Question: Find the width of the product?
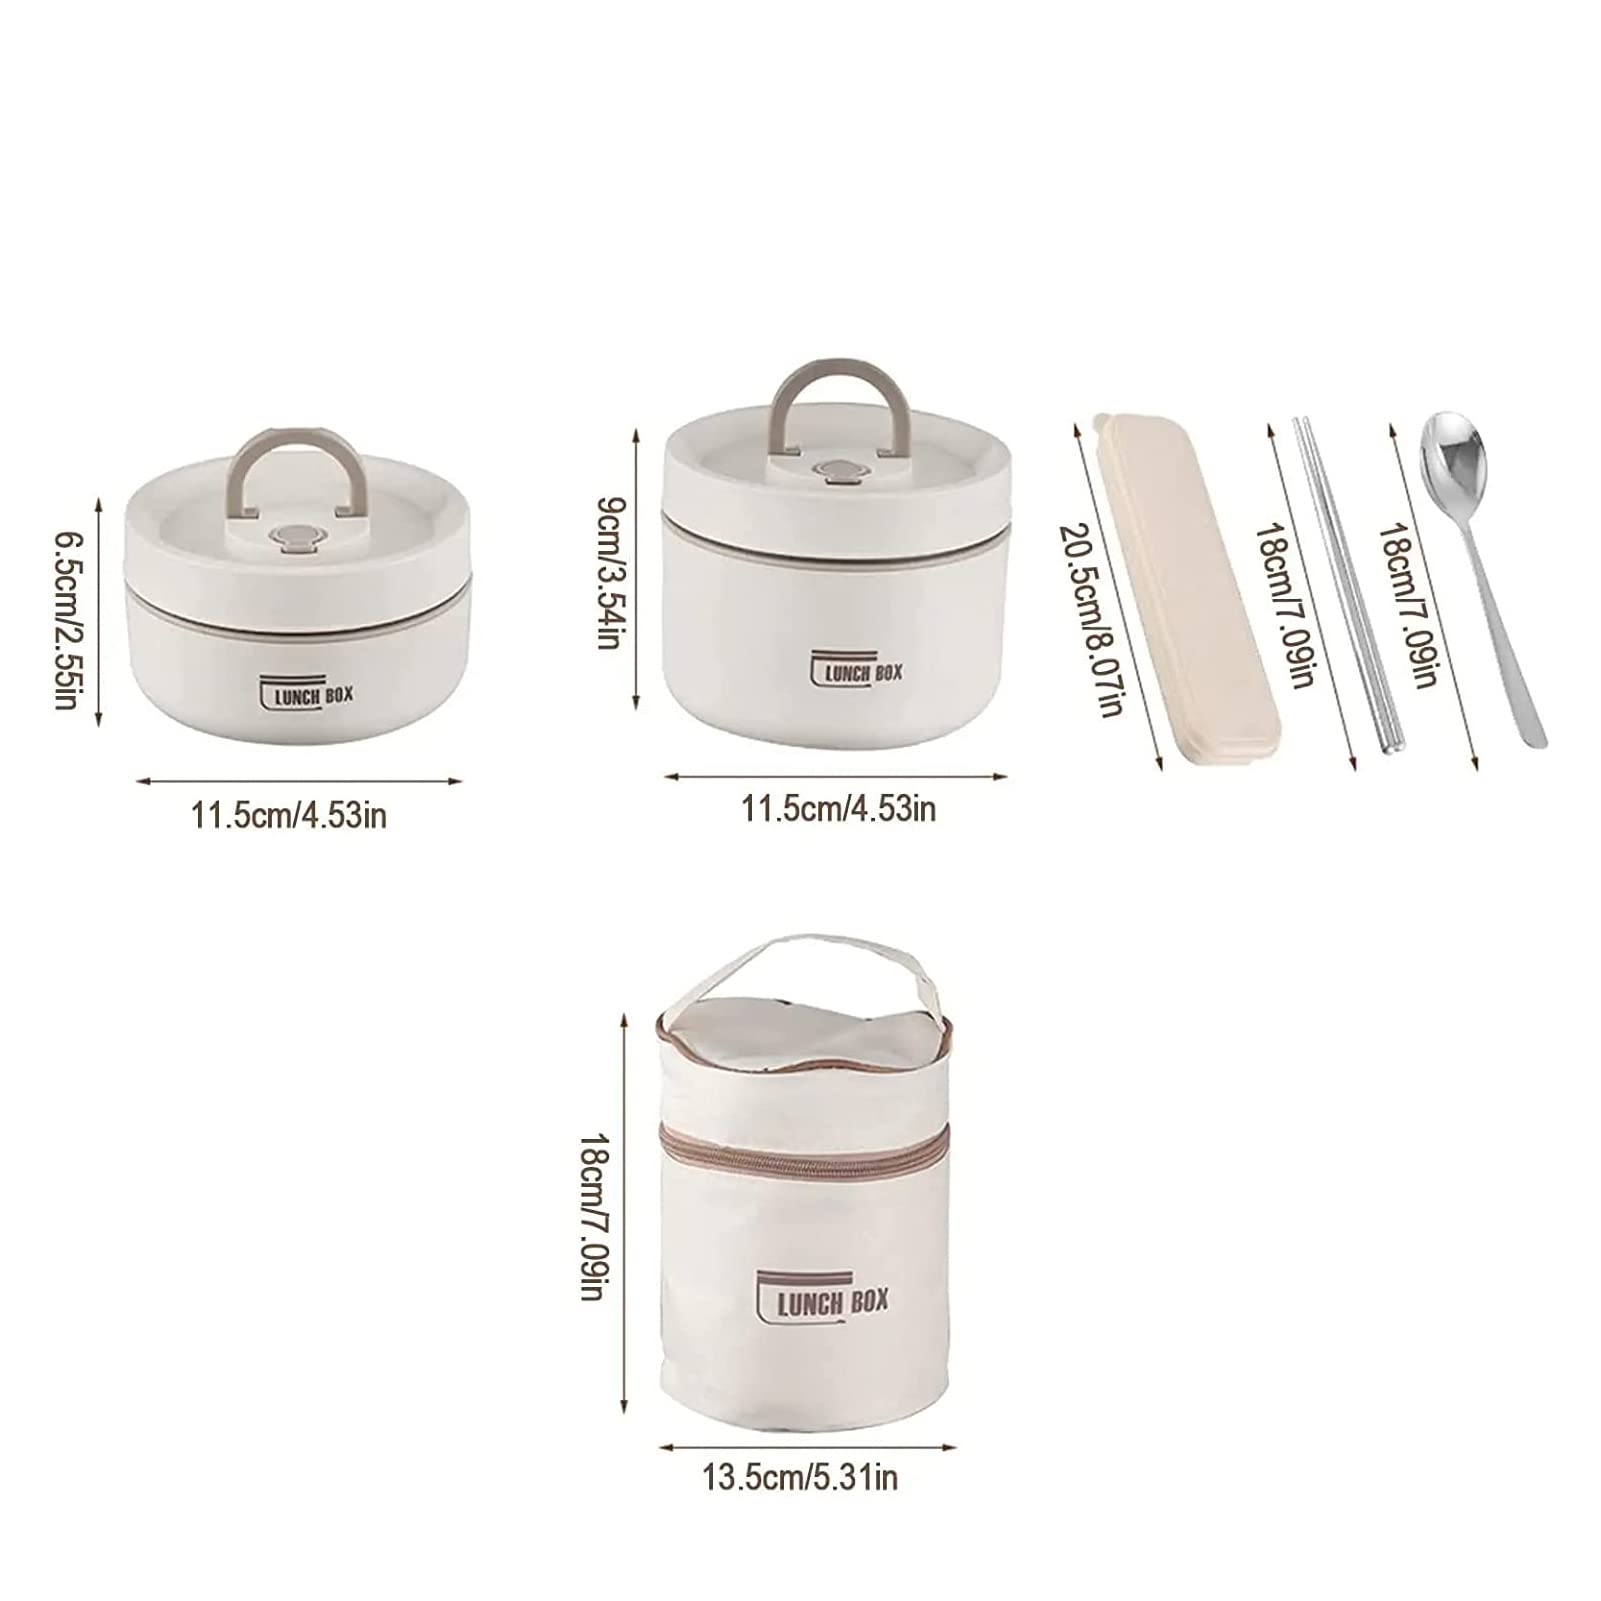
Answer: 11.5 centimetre